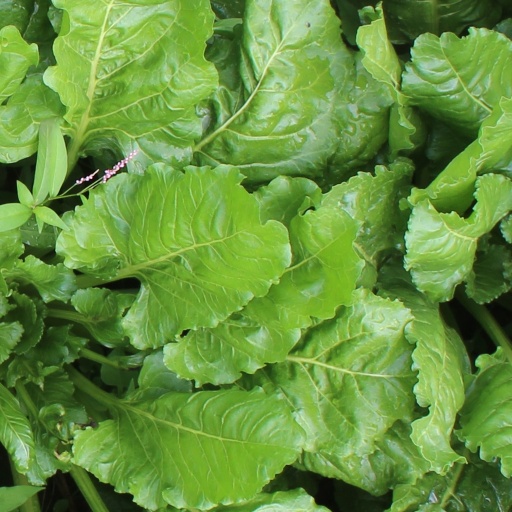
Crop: sugar beet